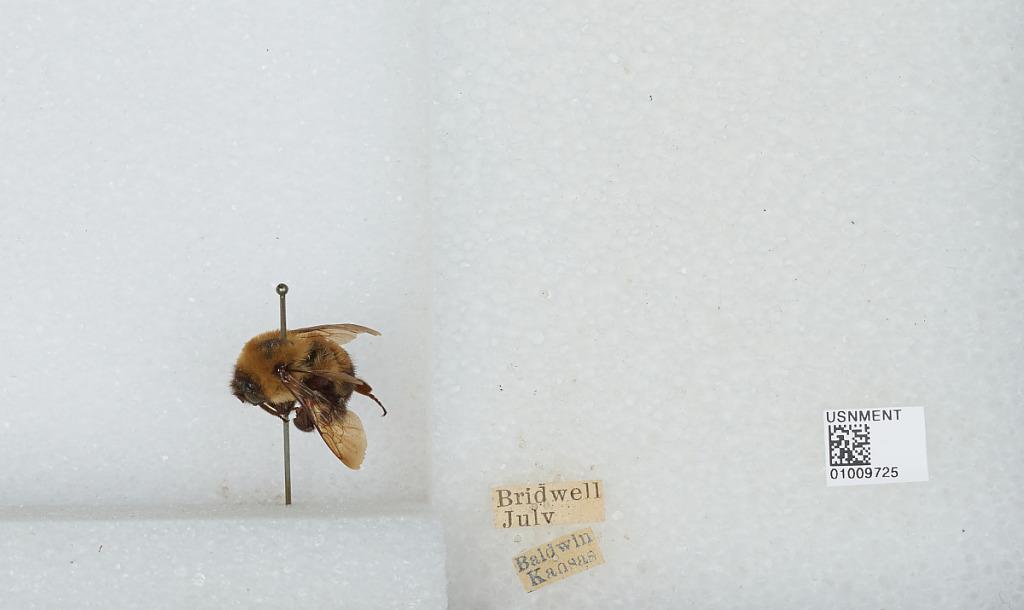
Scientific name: Bombus (Separatobombus) griseocollis (De Geer)
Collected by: Bridwell
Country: United States
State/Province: Kansas
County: Douglas
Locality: Baldwin City
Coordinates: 38.7775, -95.1875